Answer in natural language. Considering the relative positions, is Window above or below white rectangular dining table? Choose between the following options: below or above
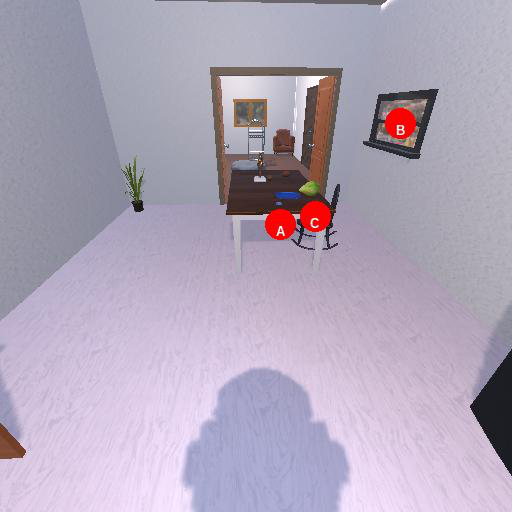
<answer>above</answer>